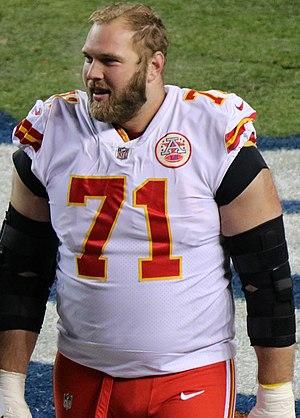
Mitchell Bryan Schwartz est un joueur américain de football américain. Il joue actuellement avec les Chiefs de Kansas City dans la National Football League.